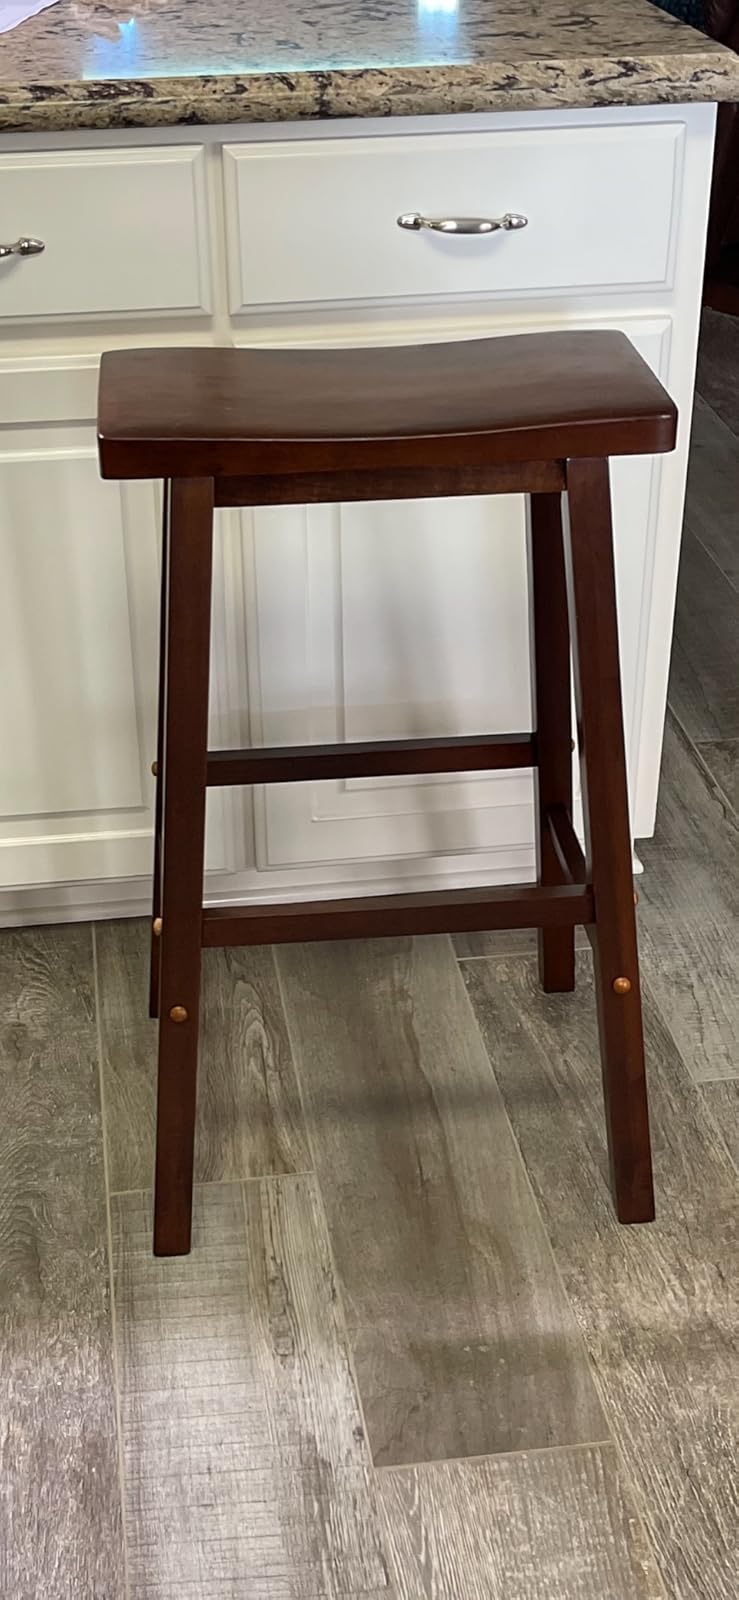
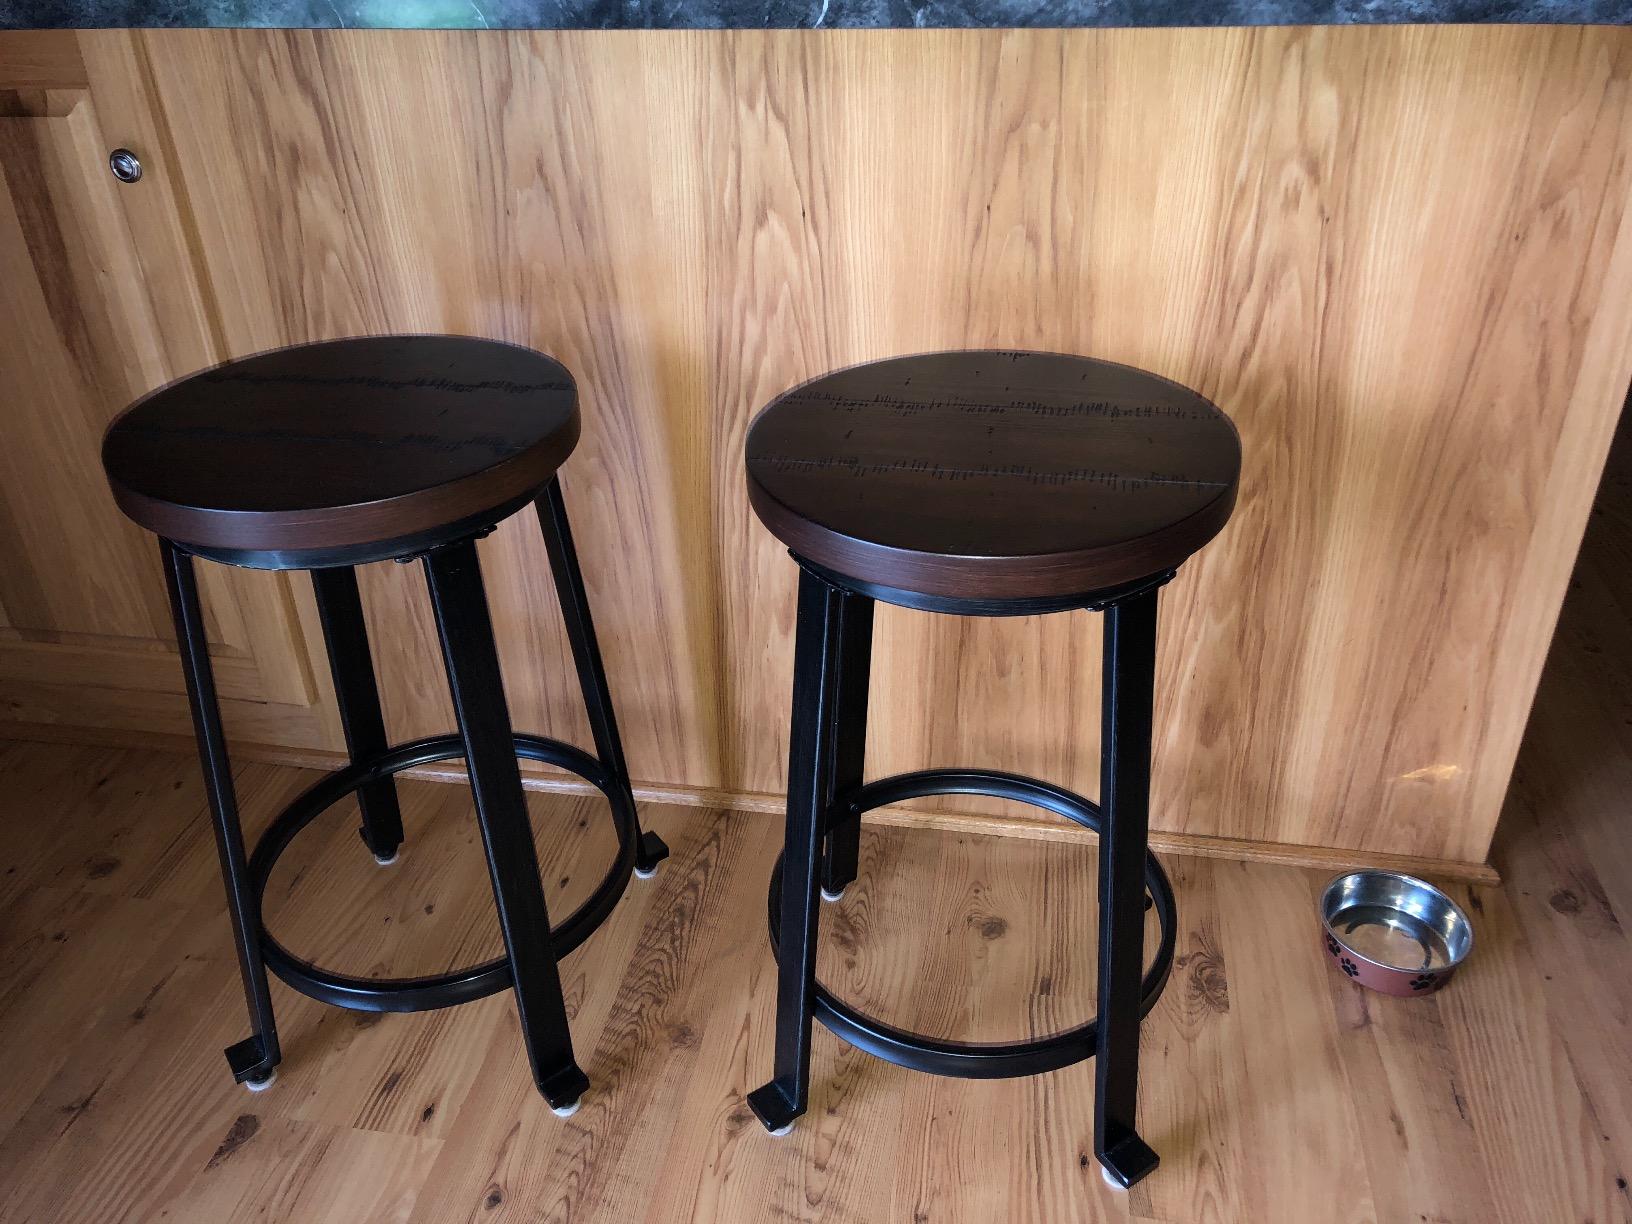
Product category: stool
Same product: no